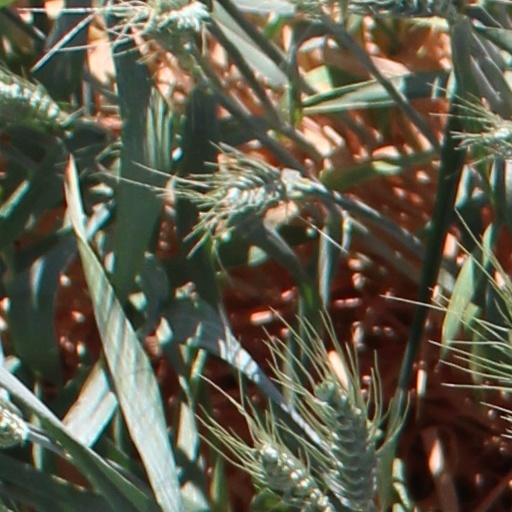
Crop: wheat